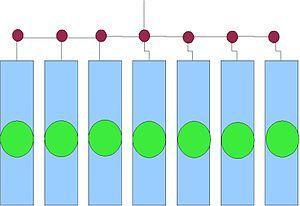
schéma d'une structure de projet fonctionnelle Benoit Minaudier
Un projet est — en management d'entreprise — un ensemble finalisé d’activités et d’actions entreprises par une « équipe projet » sous la responsabilité d'un chef de projet dans le but de répondre à un besoin défini par un contrat dans des délais fixés et dans la limite d'une enveloppe budgétaire allouée.